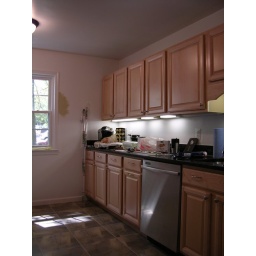
Testing the blond color &amp;quot;Baja&amp;quot; on the kitchen wall by the window.